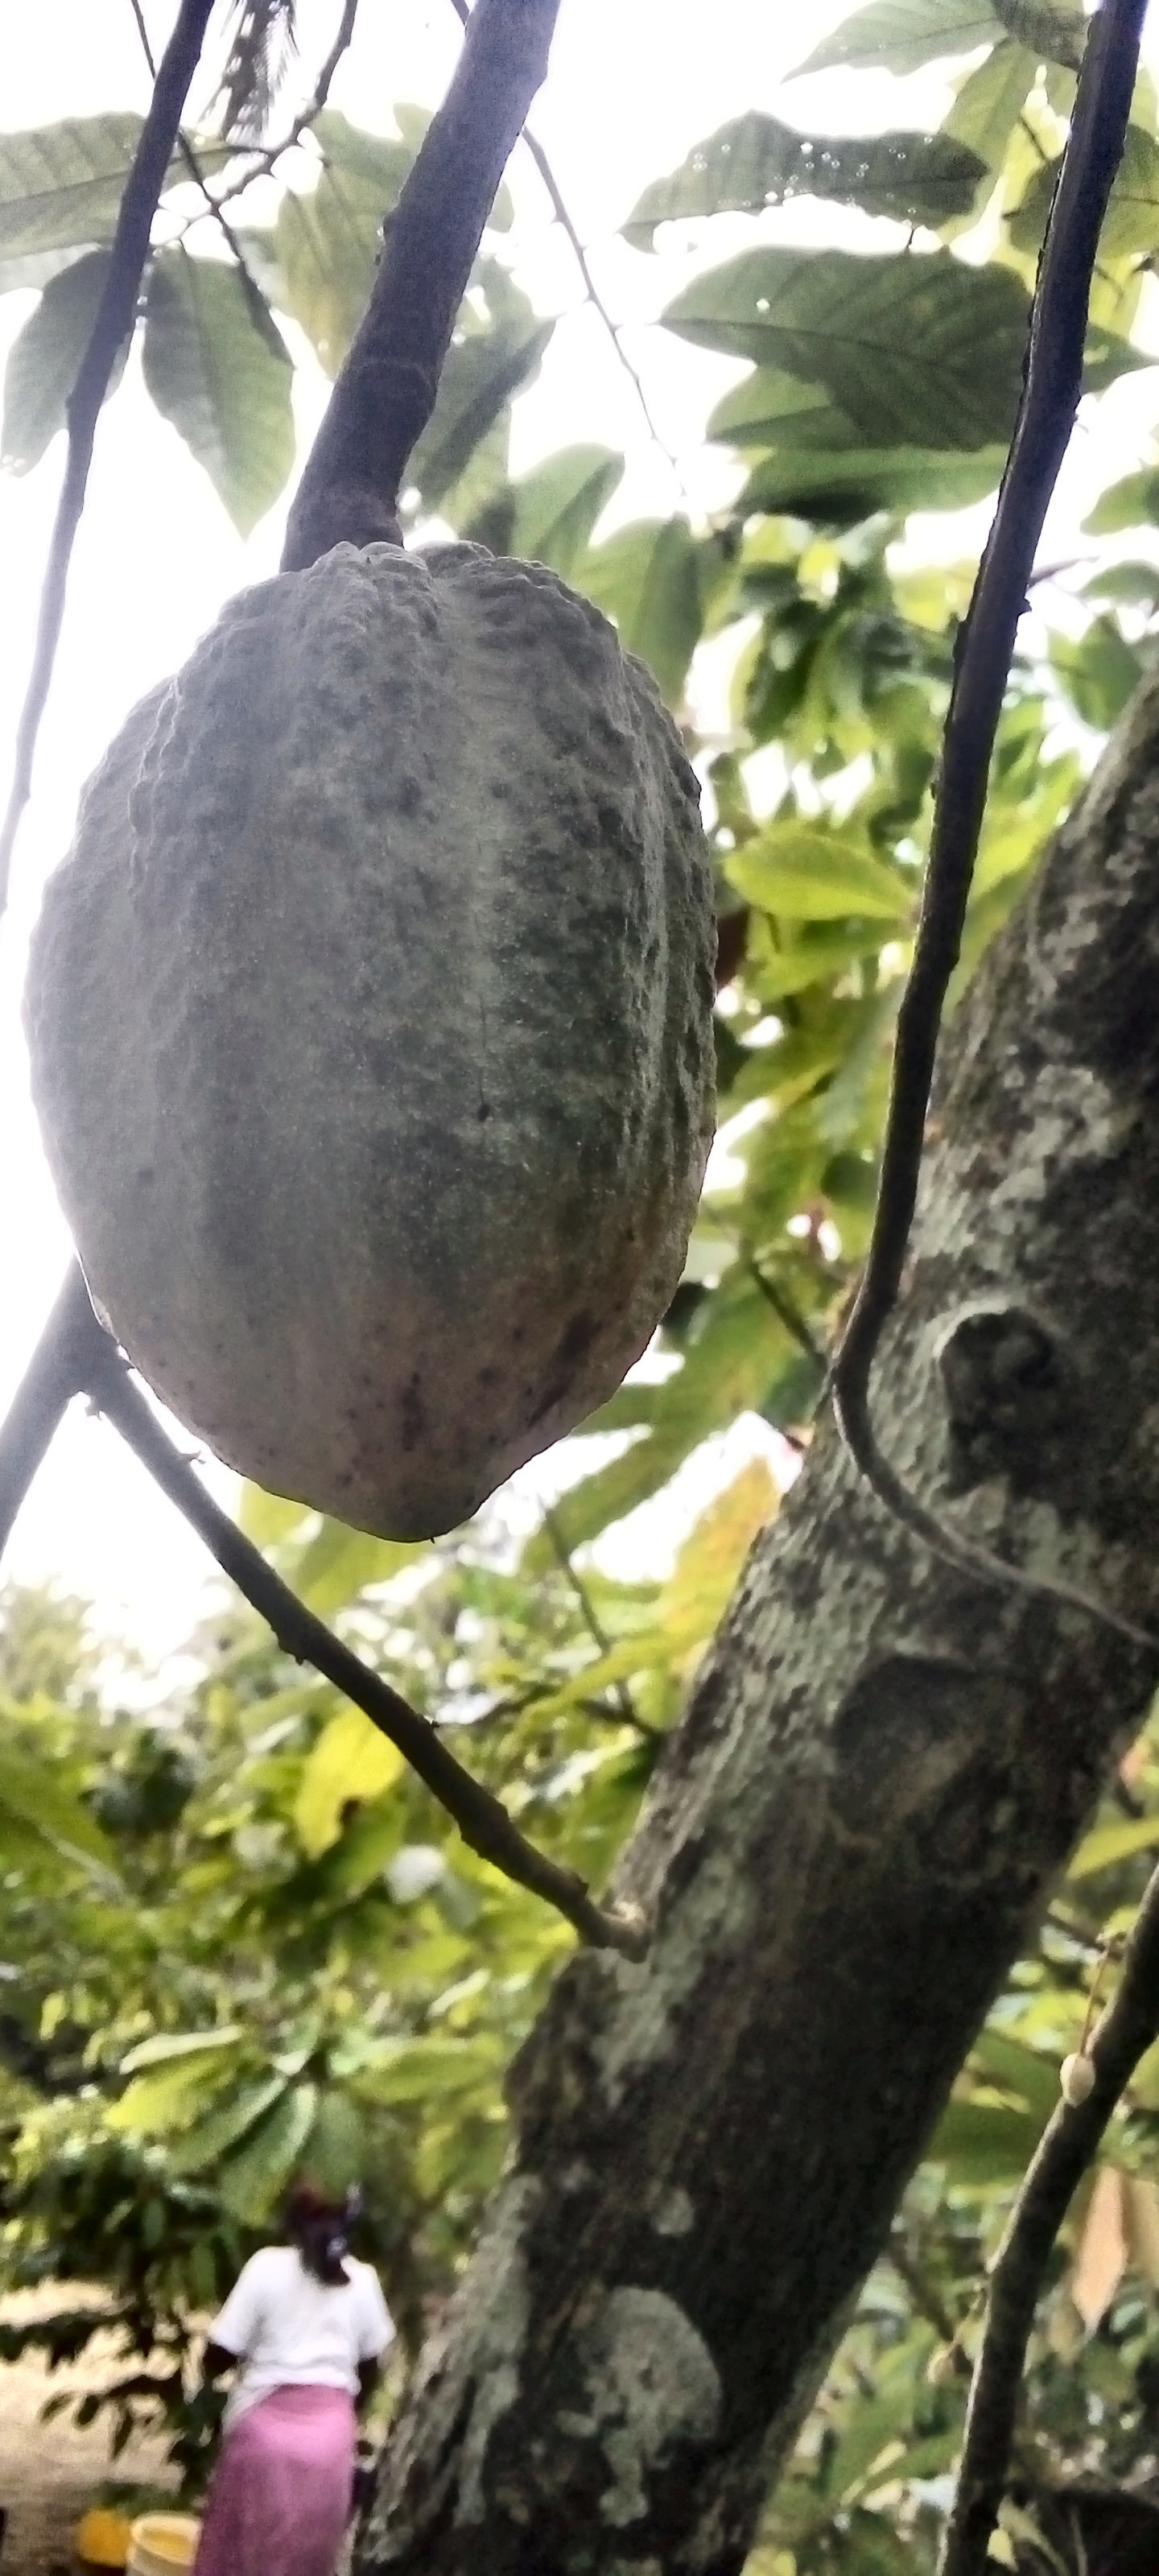
Maturity: mature
Variety: Amelonado